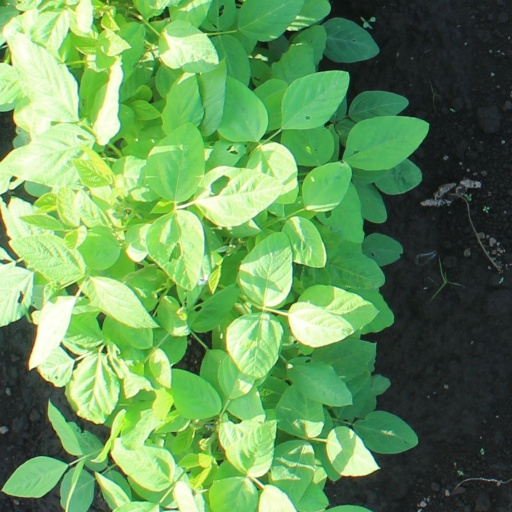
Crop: soybean